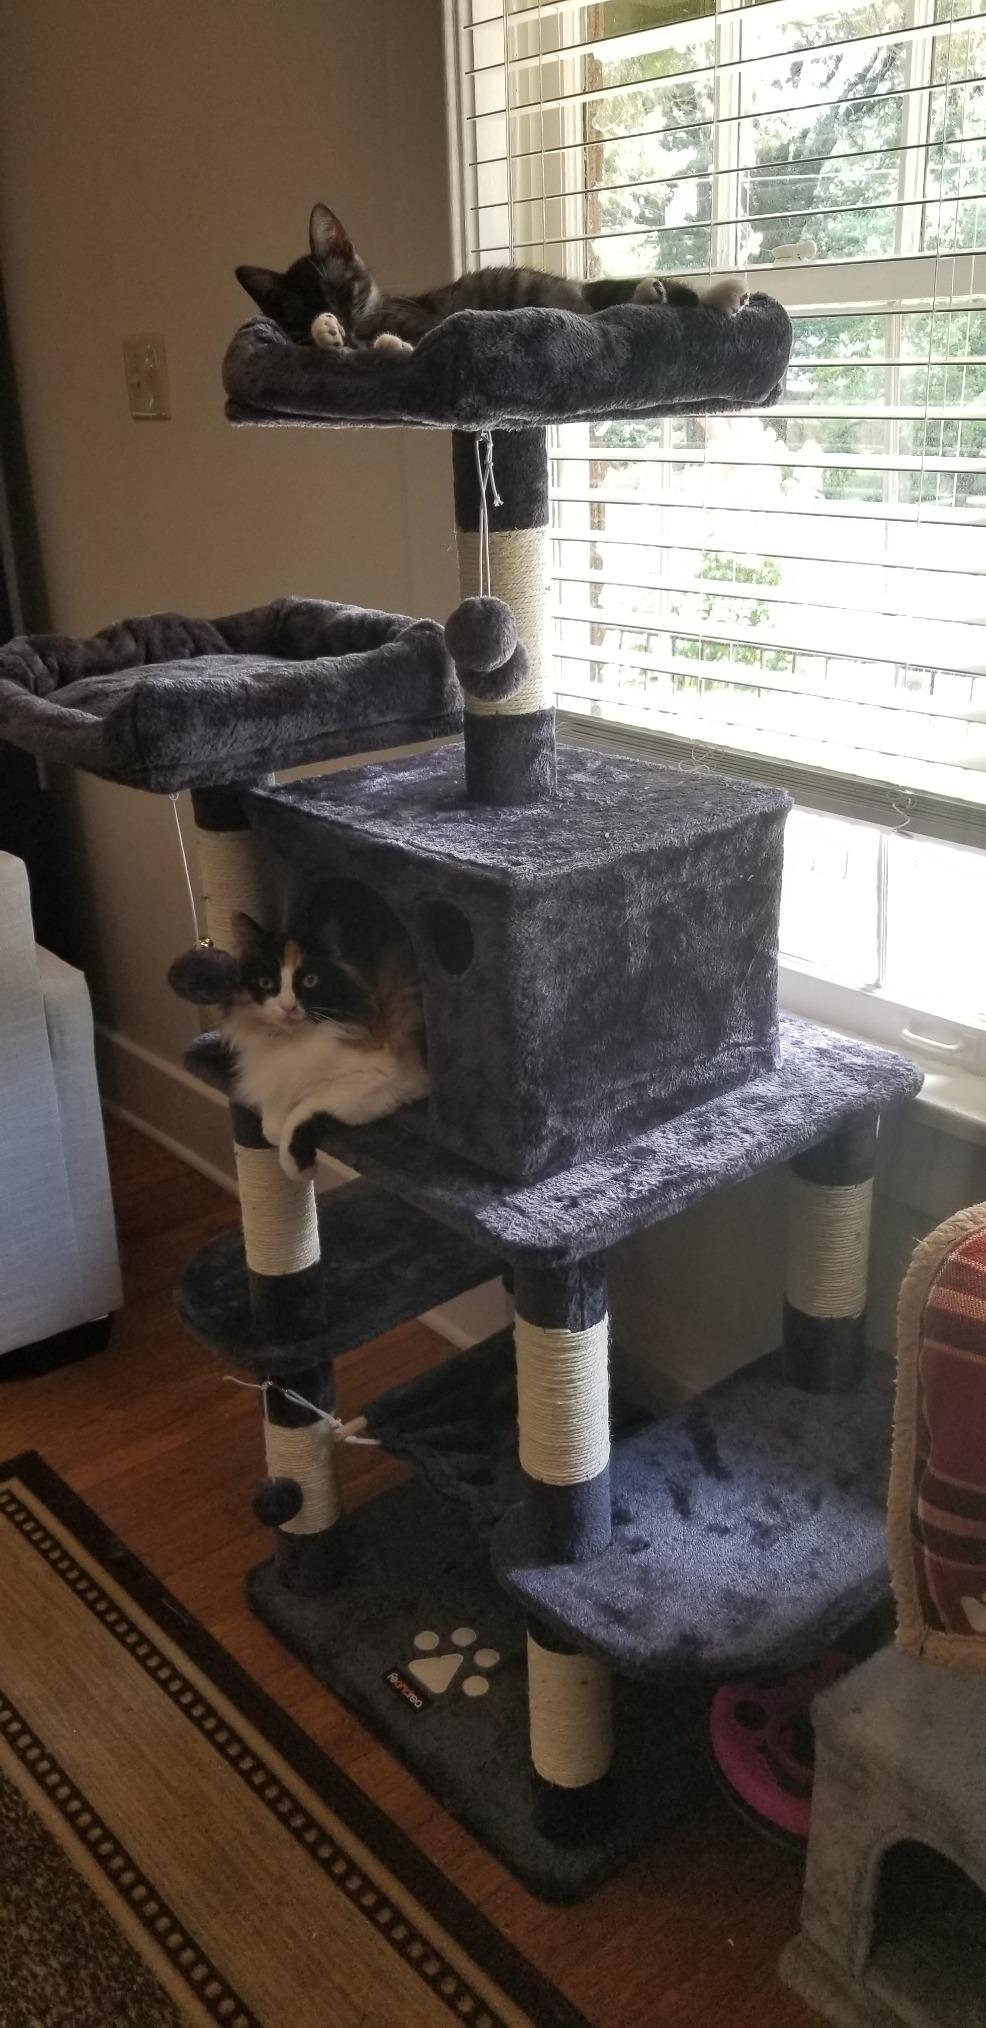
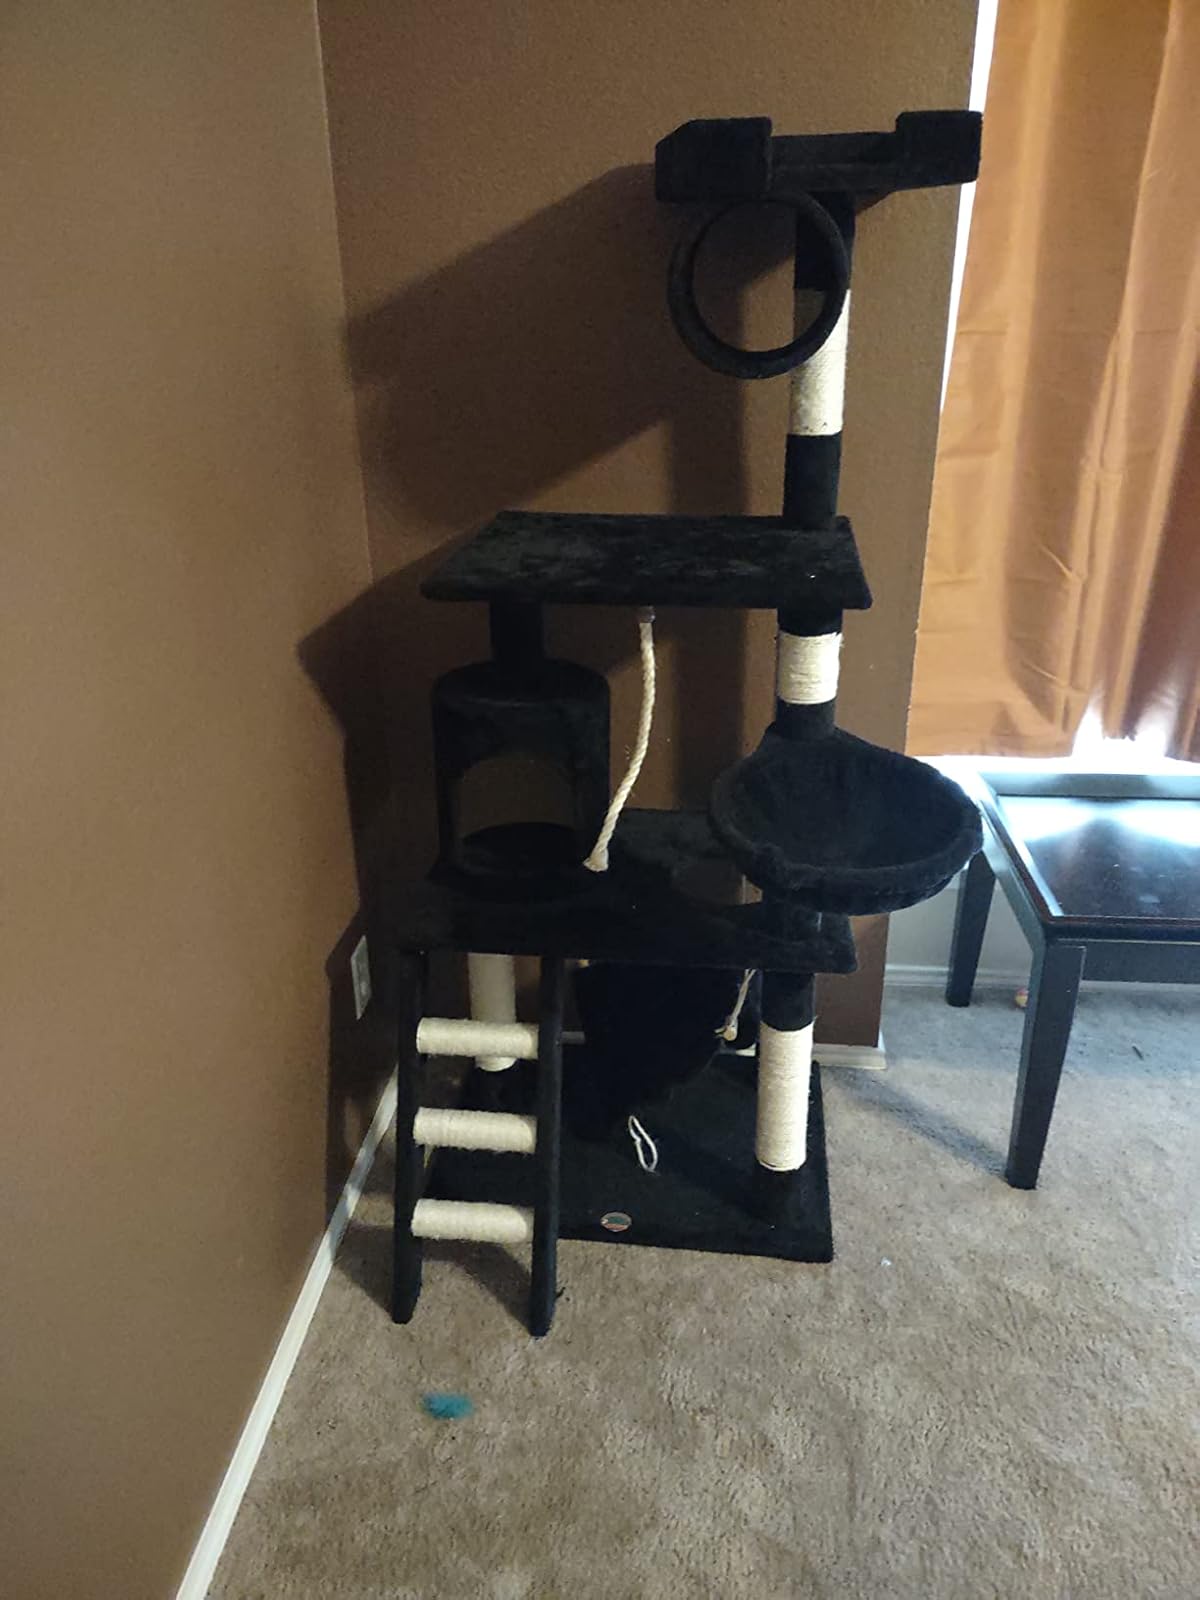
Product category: items_cat tree
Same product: no